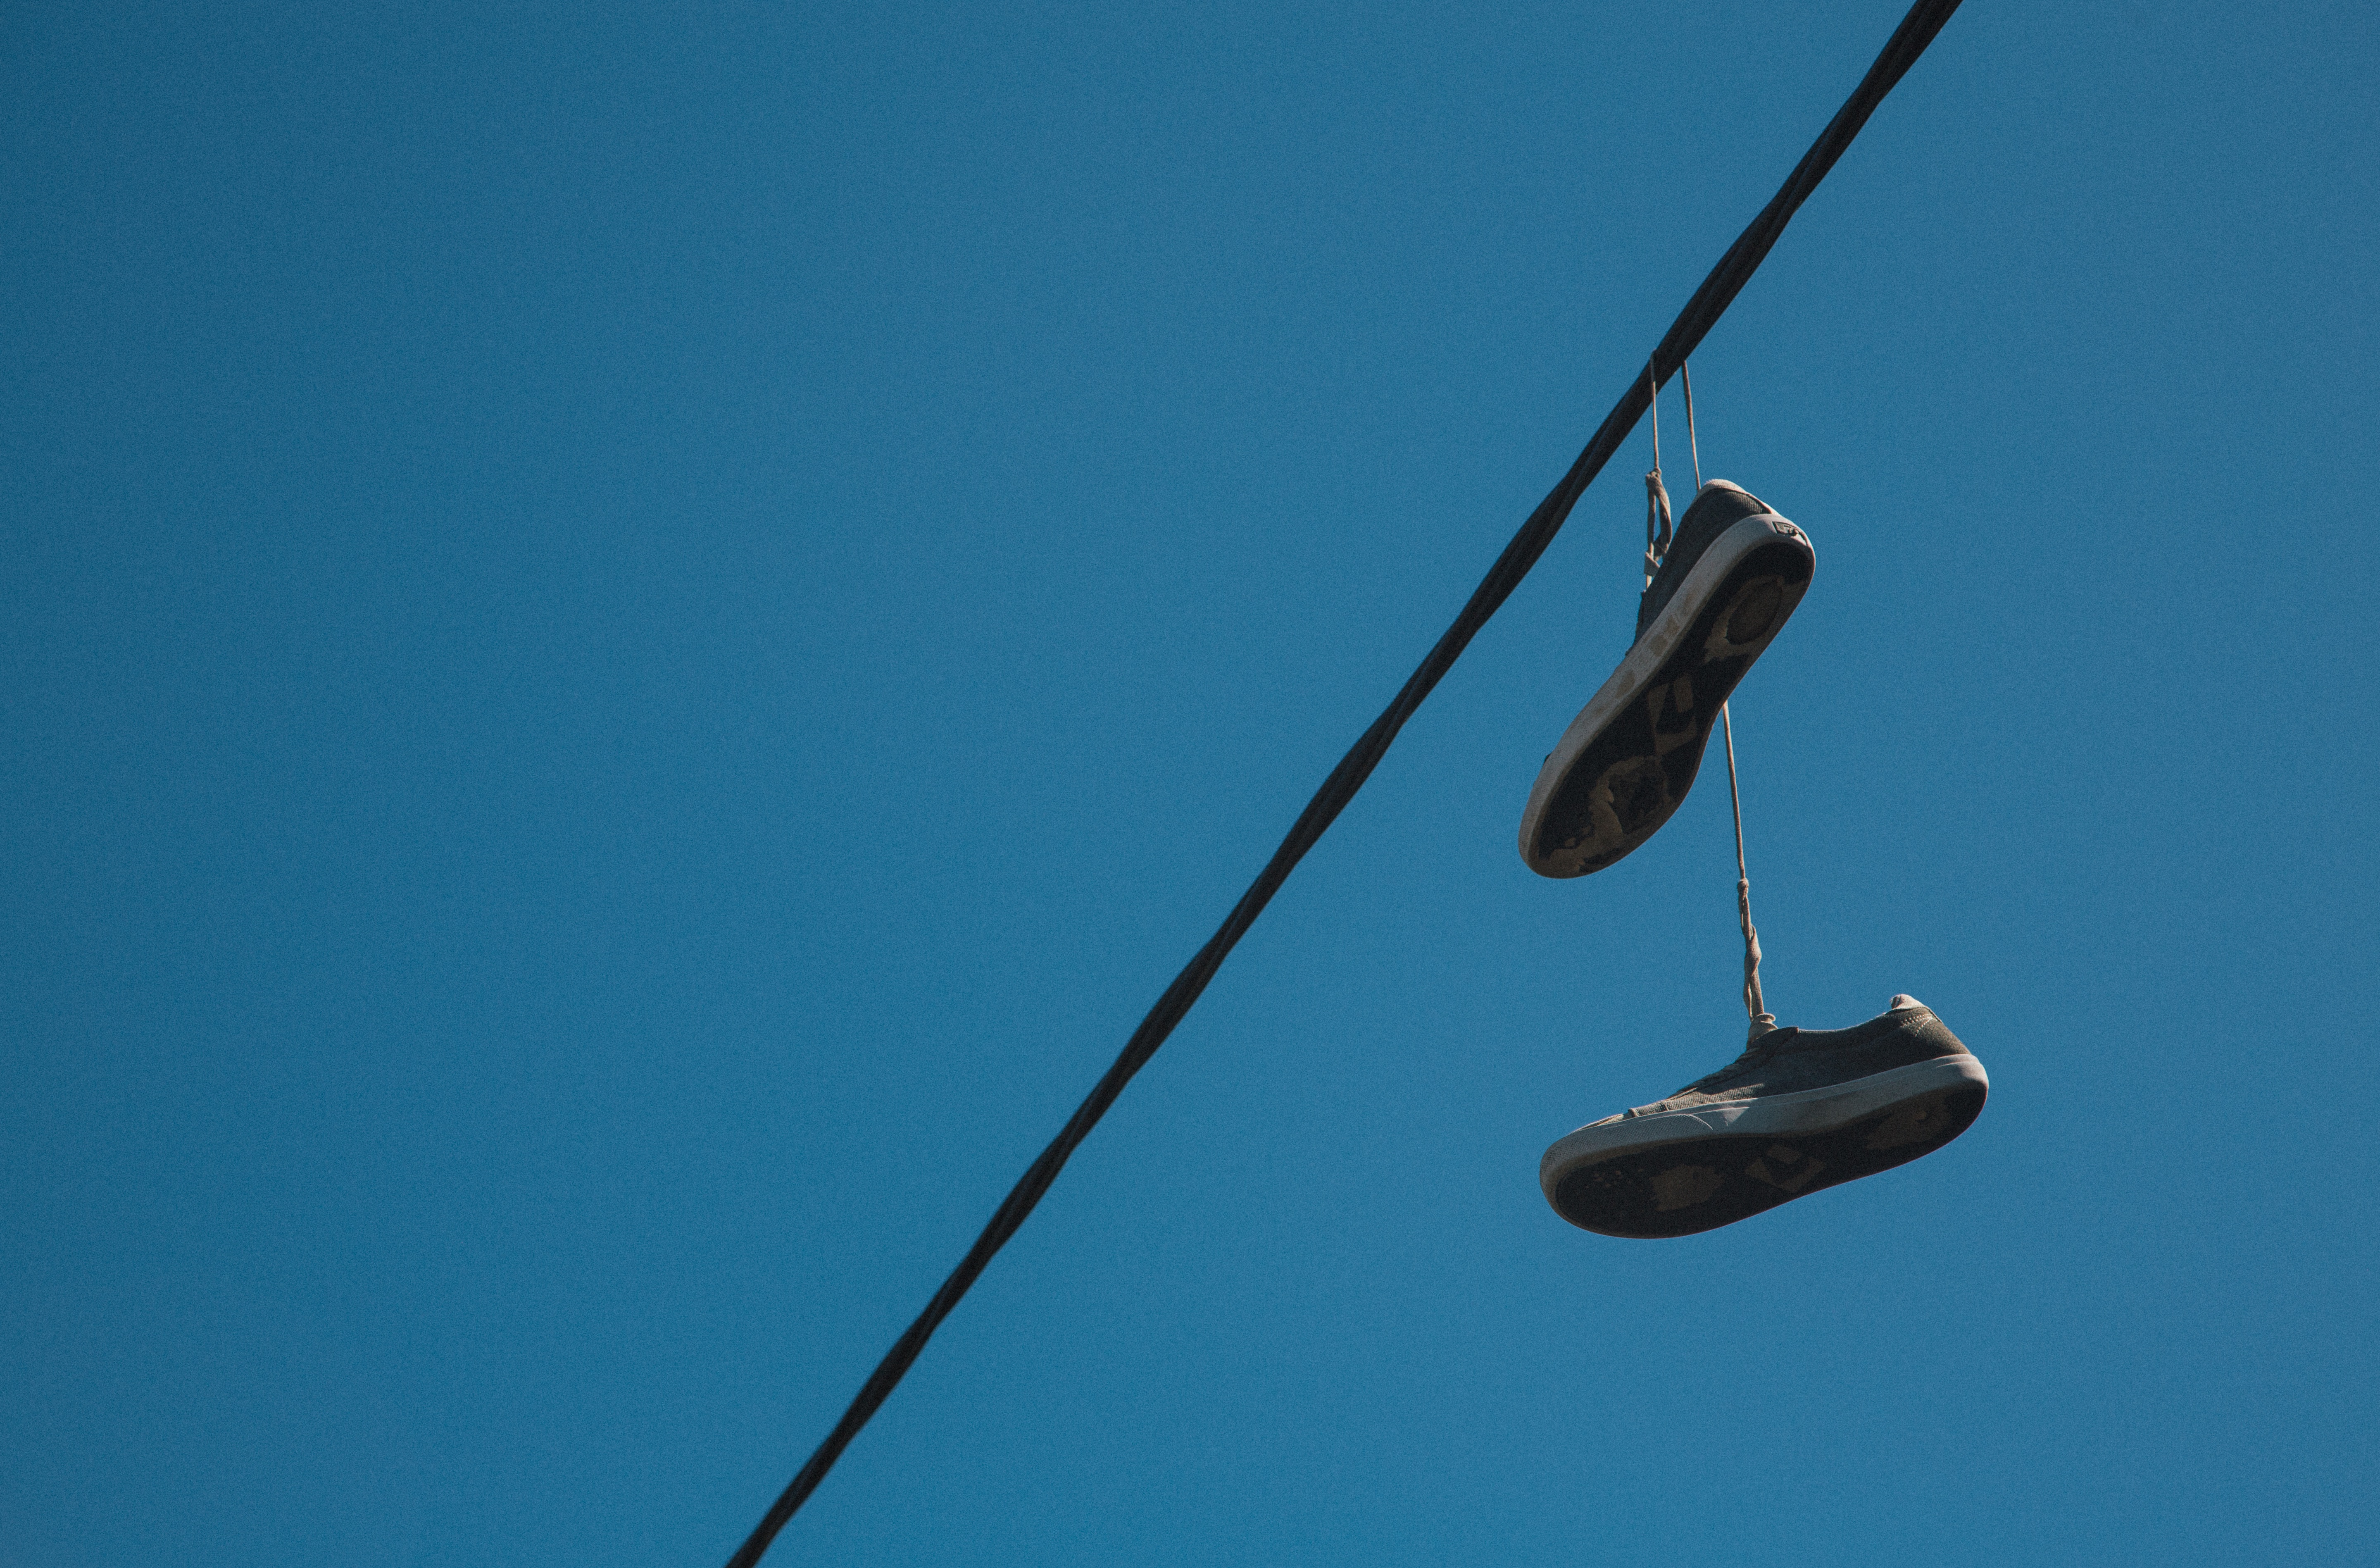
sky, adventure, jumping, line, mast, blue, street light, freediving, sports, rings